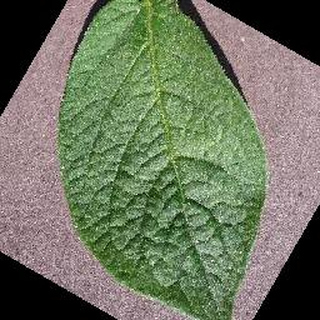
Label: healthy_potato